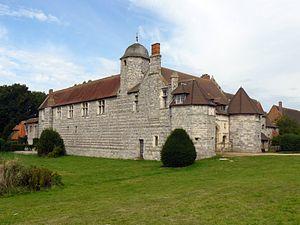
Manoir d'Ango (Varengeville-sur-Mer, Seine-Maritime, France)
Le manoir d'Ango est une demeure Renaissance, situé dans la commune de Varengeville-sur-Mer, dans le département français de la Seine-Maritime, en région Normandie, et édifié par Jean Ango.